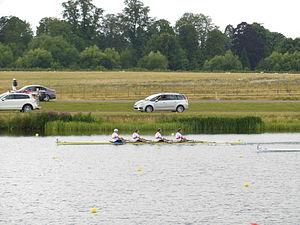
Philipp Wende, né le 4 juillet 1988 à Wurzen, est un rameur d'aviron allemand.
Karl Schulze, né le 5 mars 1988 à Dresde, est un rameur d'aviron allemand.
Lauritz Schoof, né le 7 octobre 1990 à Rendsburg, est un rameur d'aviron allemand.